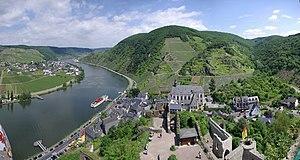
Le château Metternich, Beilstein, Allemagne.
Beilstein est une commune de l'arrondissement de Cochem-Zell dans le land Rhénanie-Palatinat, Allemagne. Elle est située sur la Moselle. La ville est une destination touristique en plus de bénéficier d'une importante activité viticole.